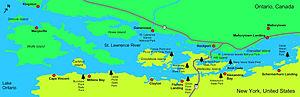
L'archipel des Mille-Îles est un ensemble d'îles situées dans le fleuve Saint-Laurent, là où ce dernier émerge du coin nord-est du lac Ontario. Elles matérialisent la frontière entre le Canada et les États-Unis.